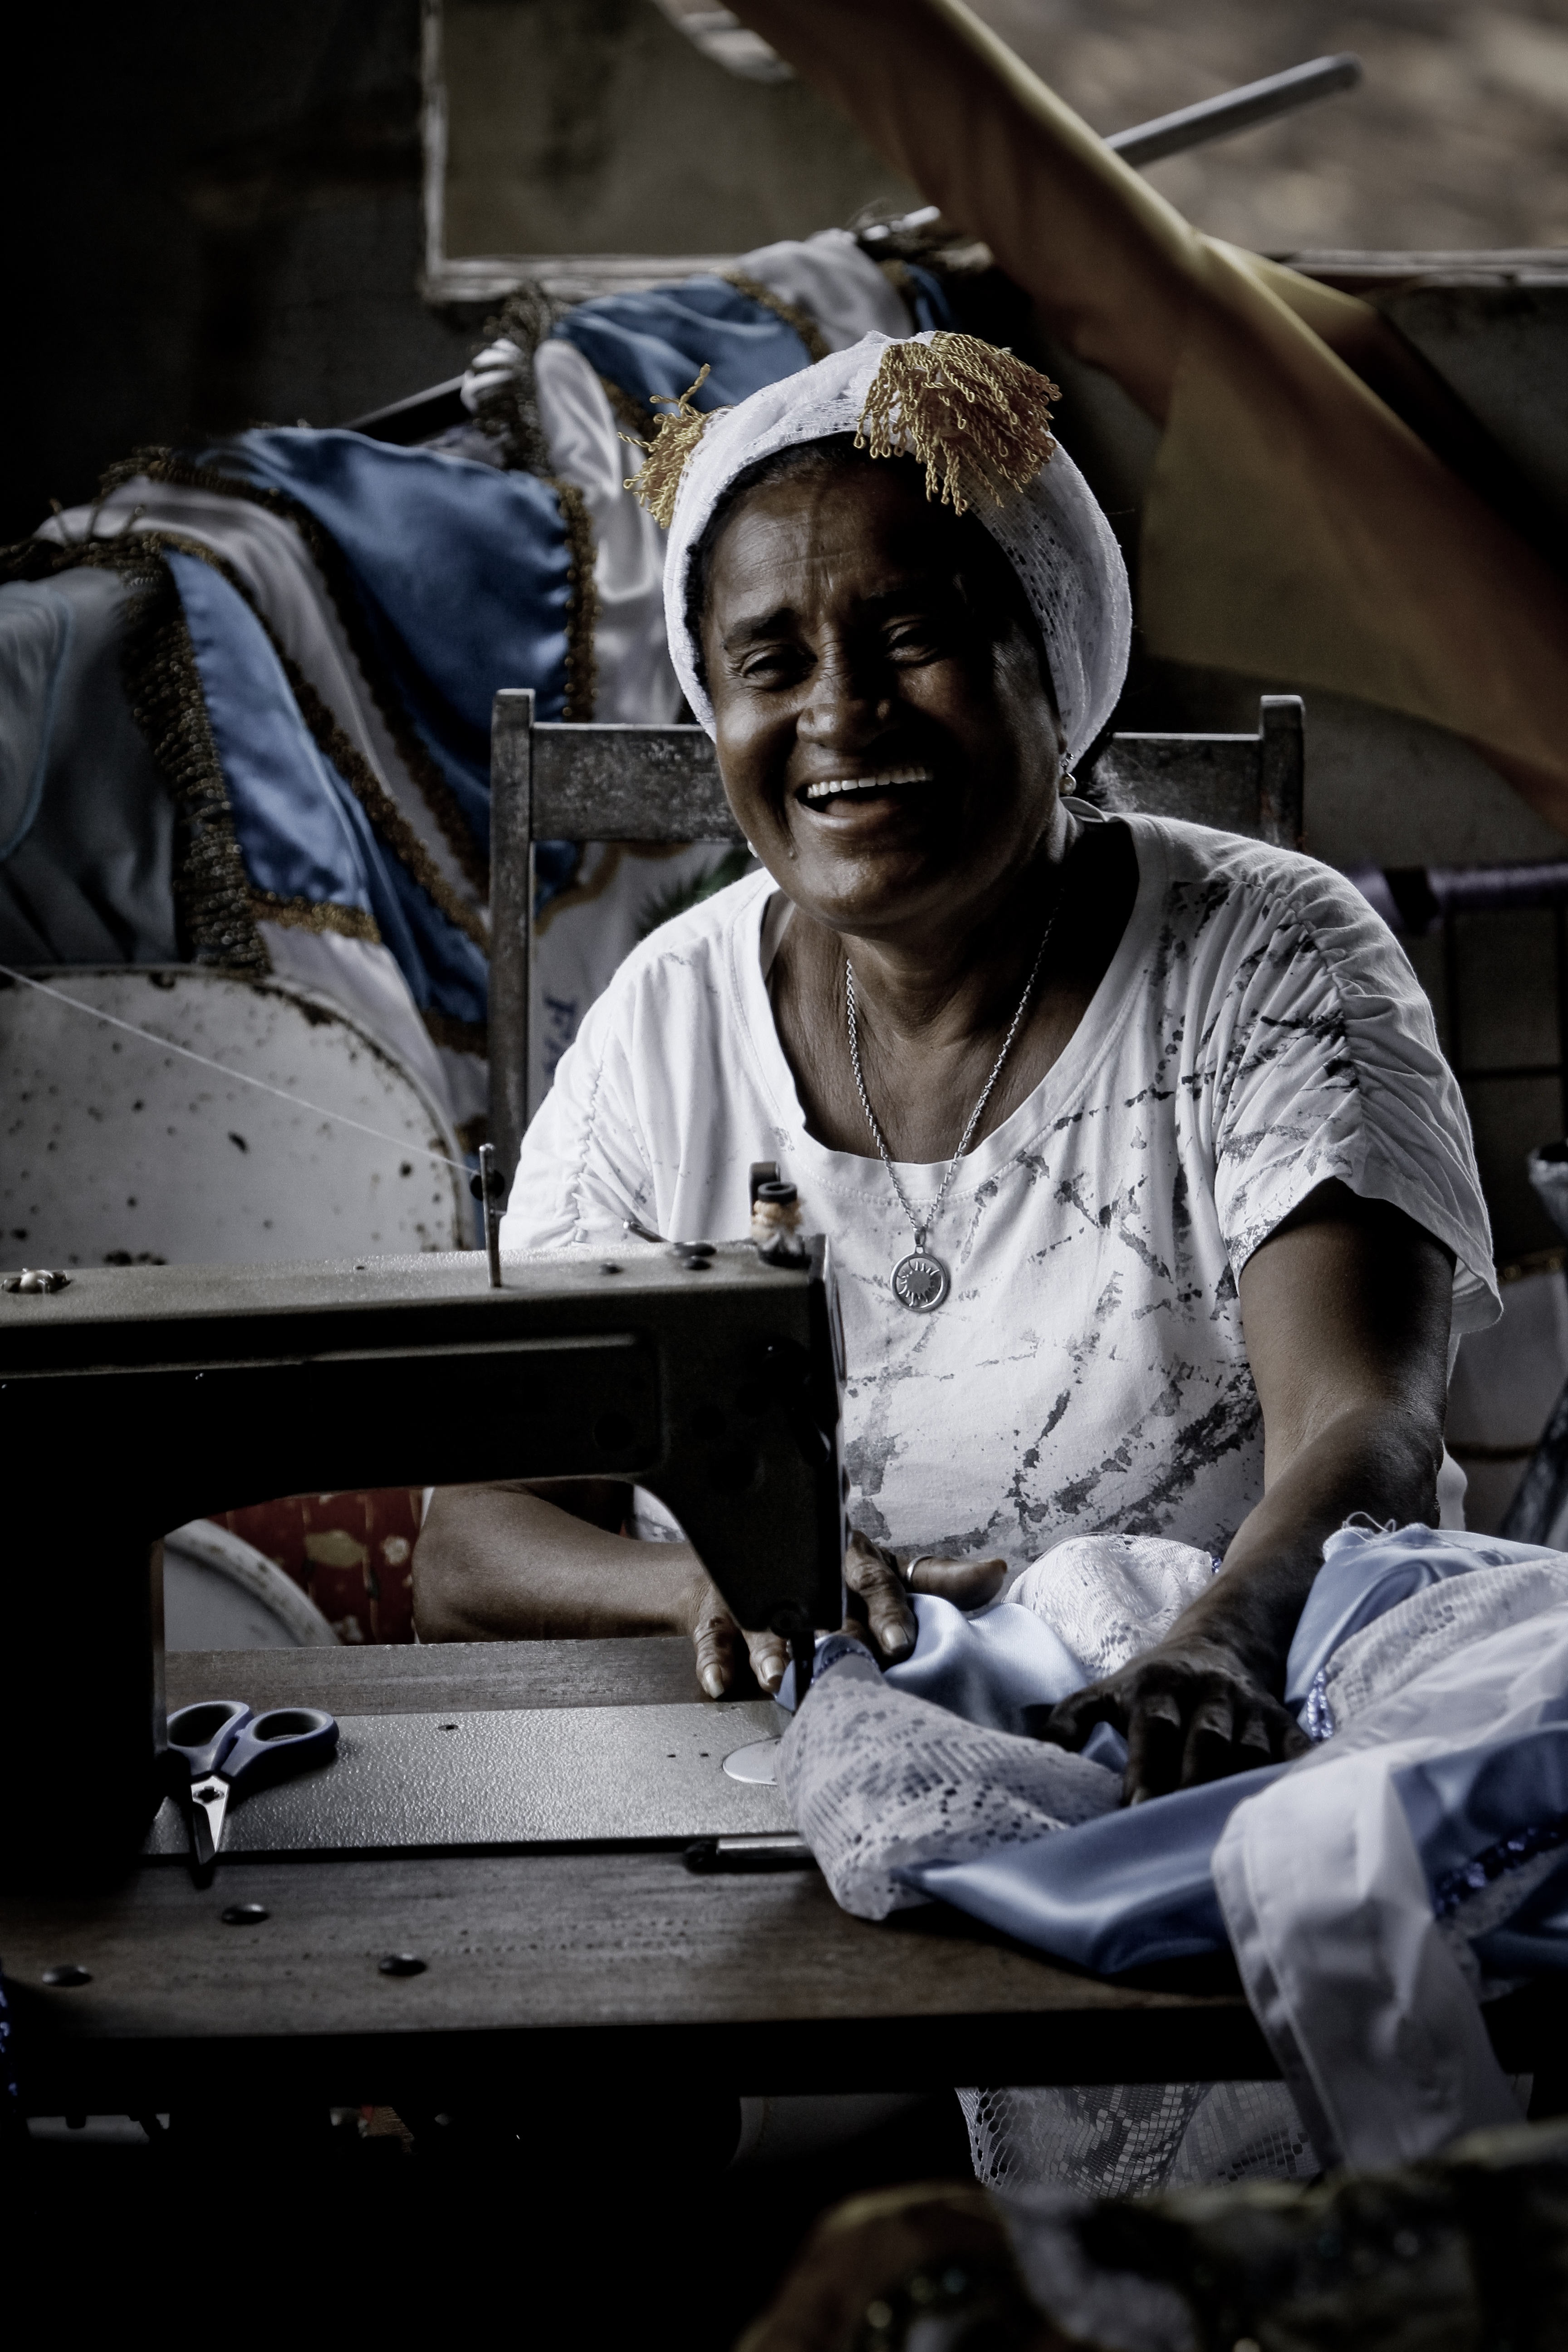
man, person, people, portrait, happiness, seamstress